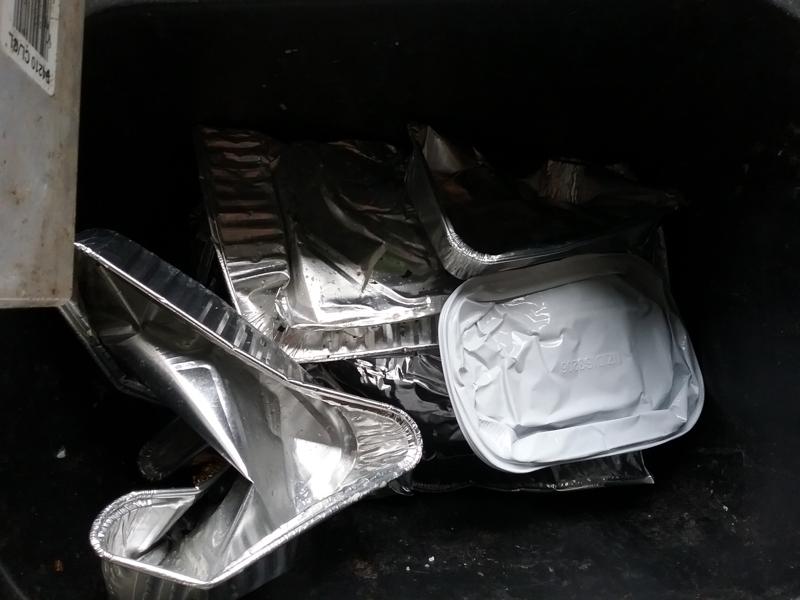
Label: metal